Warren Beatty

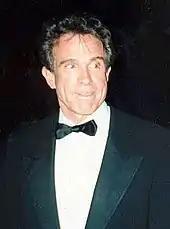
Beatty at the 62nd Academy Awards (1990)

At age 29, Beatty produced and acted in "Bonnie and Clyde", released in 1967. He assembled a team that included the writers Robert Benton and David Newman, and the director Arthur Penn. Beatty selected most of the cast, including Faye Dunaway, Gene Hackman, Estelle Parsons, Gene Wilder and Michael J. Pollard. Beatty also oversaw the script and spearheaded the delivery of the film. Beatty chose Gene Hackman because he had acted with him in "Lilith" in 1964 and felt he was a "great" actor. Upon completion of the film, he credited Hackman with giving the "most authentic performance in the movie, so textured and so moving", recalls Dunaway. Beatty had been so impressed by Gene Wilder after seeing him in a play, that he cast him without an audition for what became Wilder's screen debut. Beatty already knew Pollard: "Michael J. Pollard was one of my oldest friends", Beatty said. "I'd known him forever; I met him the day I got my first television show. We did a play together on Broadway."